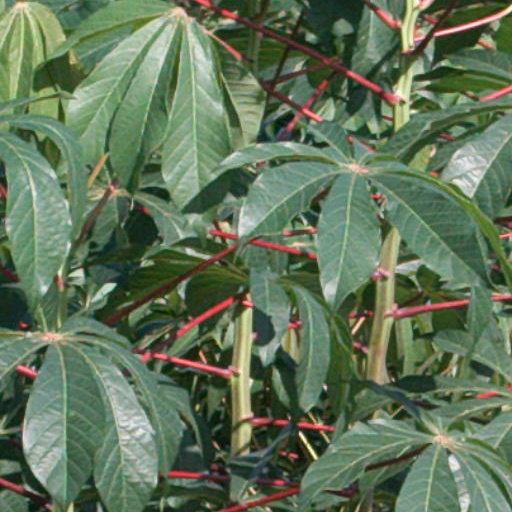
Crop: cassava